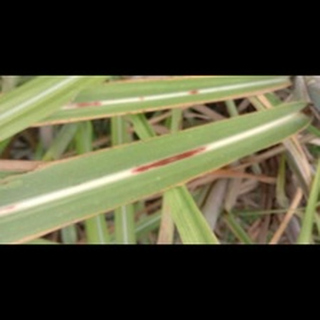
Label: sugarcane_red_rot